Battle of Ko Chang

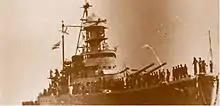

Although comparatively small, the Royal Thai Navy had been modernized with the recent acquisition of vessels from both Japan and Italy. The Thai fleet was centered on two Japanese-built armored coast defence vessels— and —which displaced and carried four 8-inch (203 mm) guns in two twin-gun turrets. These ships had been built in the late 1930s. It also included two older s with a pair of 6-inch (152 mm) guns apiece, which had been built in Britain in the mid-1920s. The fleet also had twelve torpedo boats and four submarines.